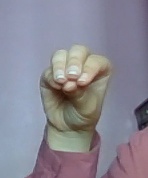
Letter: ha